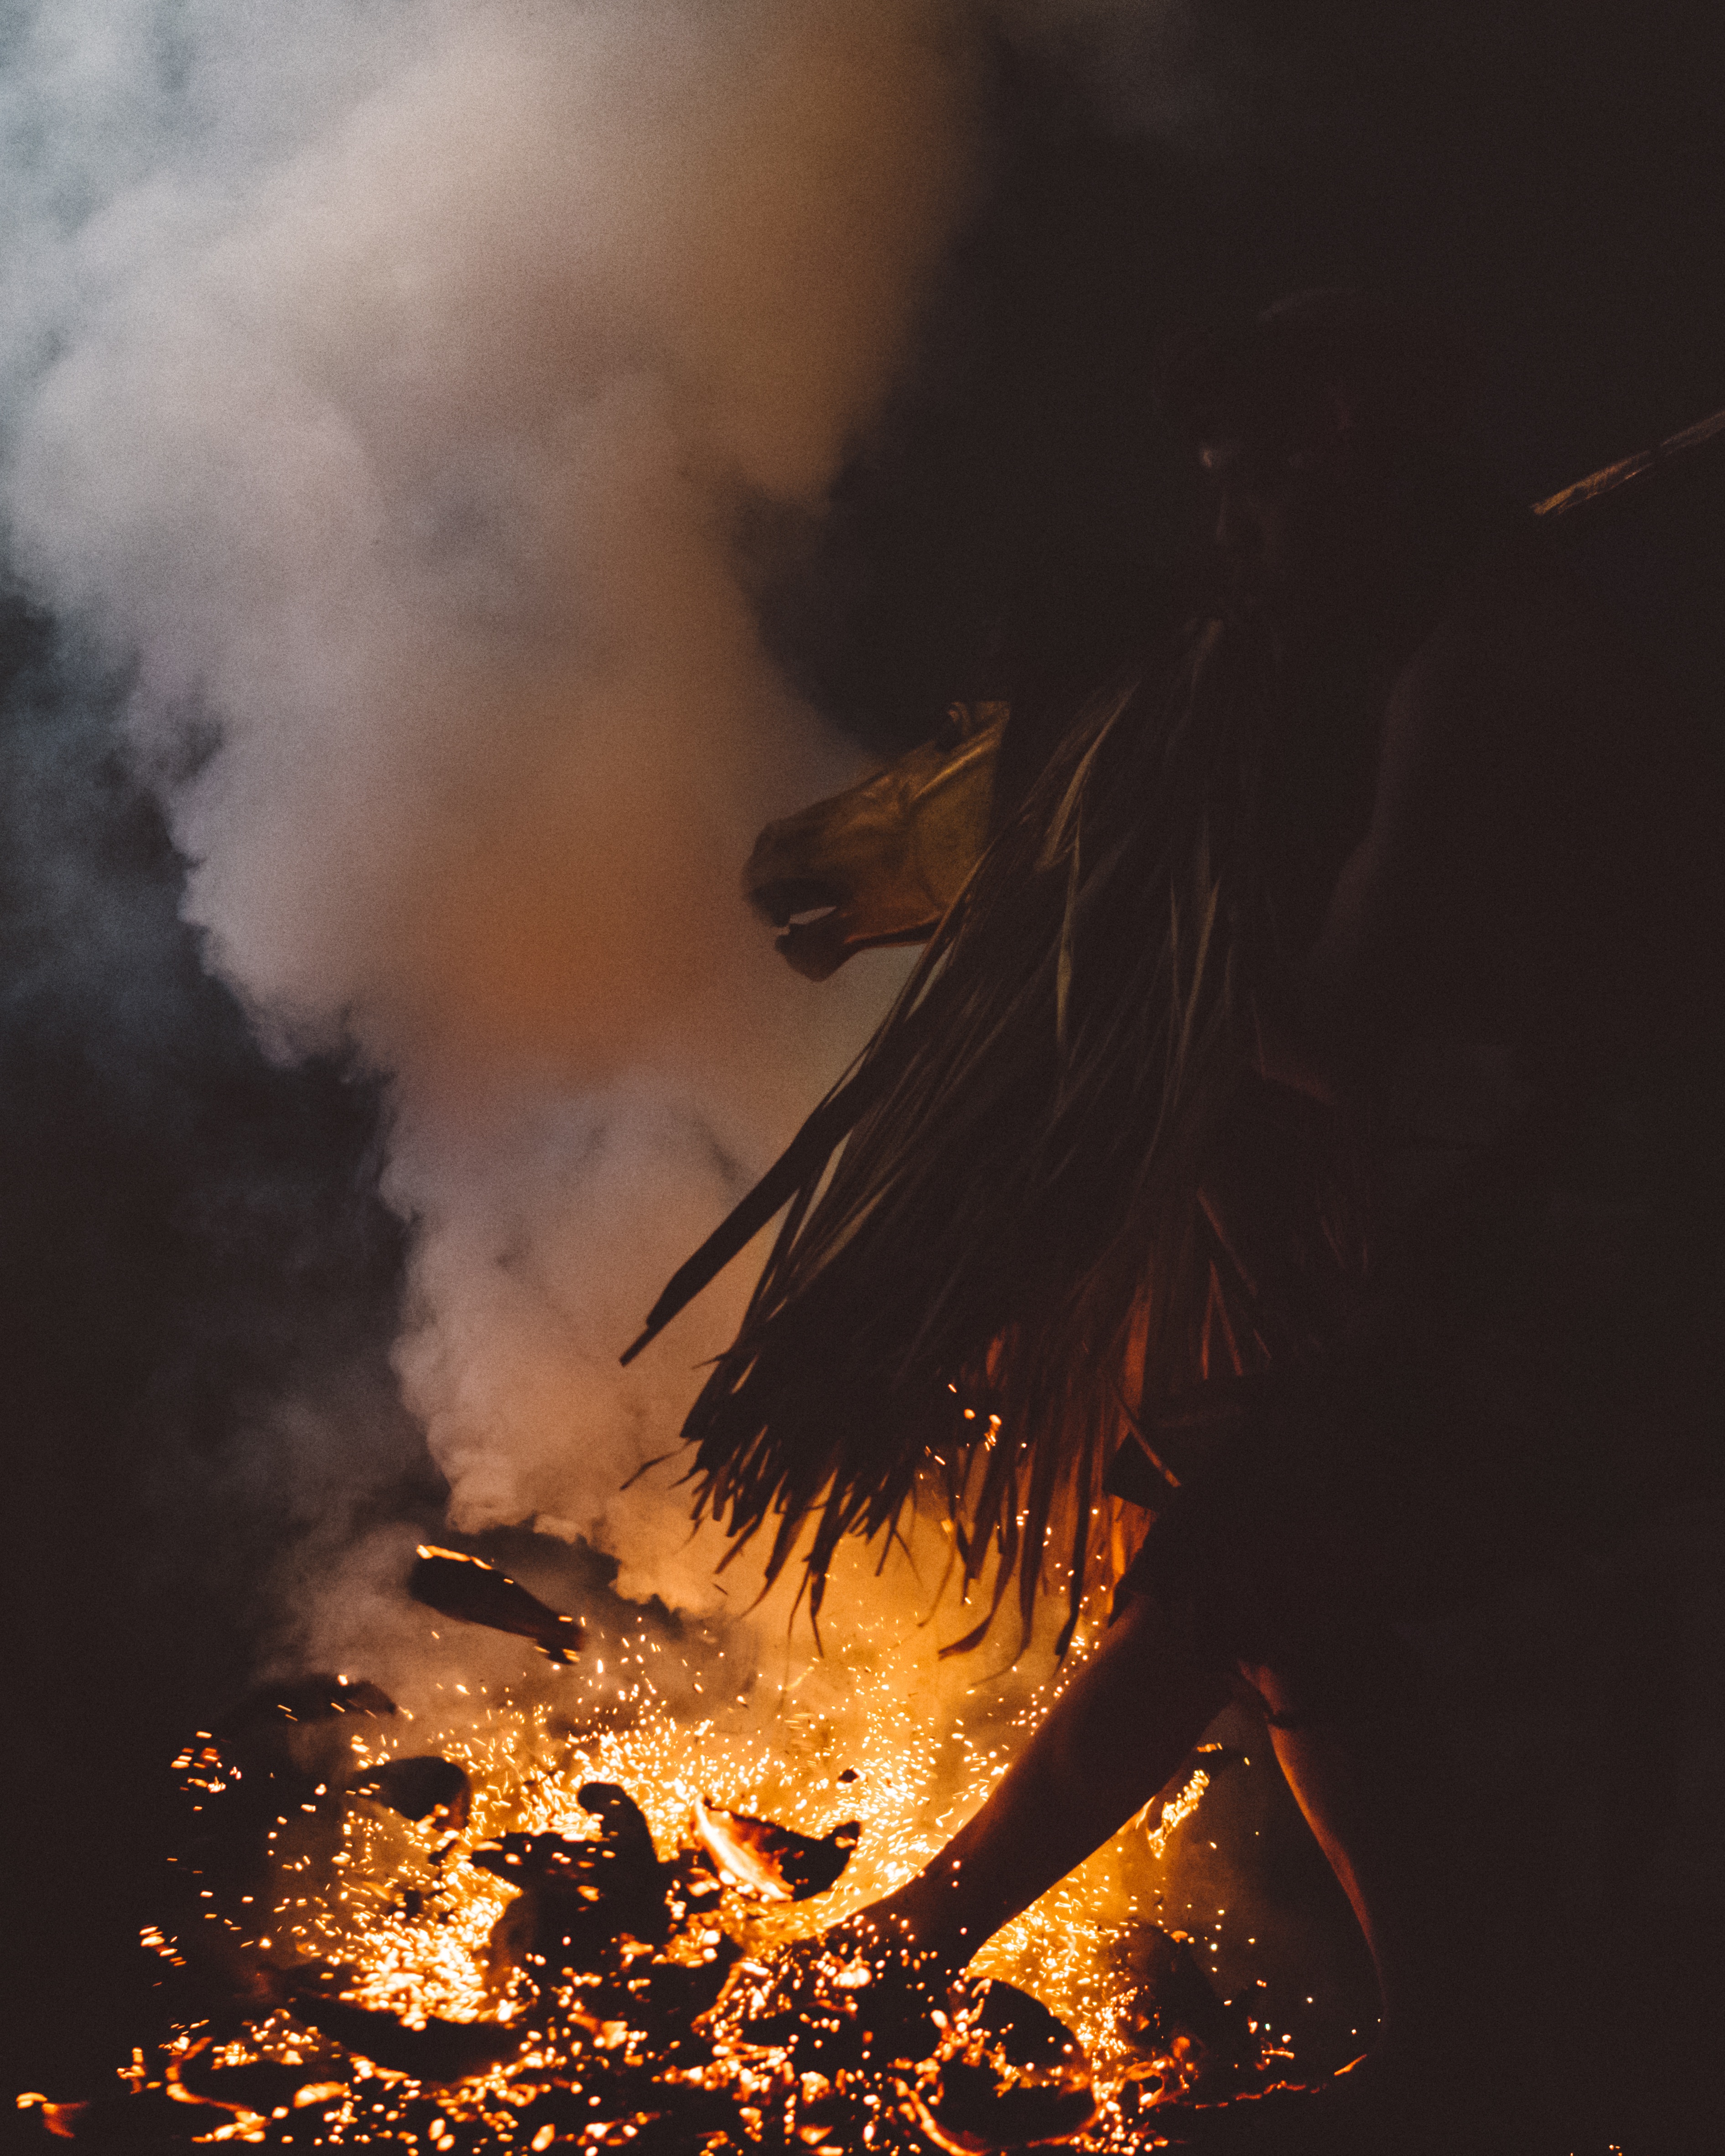
flame, fire, campfire, bonfire, geological phenomenon